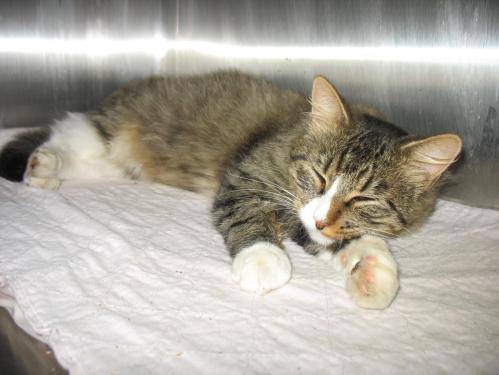
Label: cat